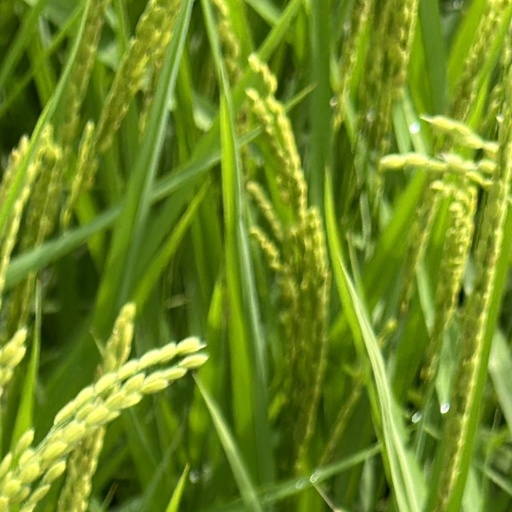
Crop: rice